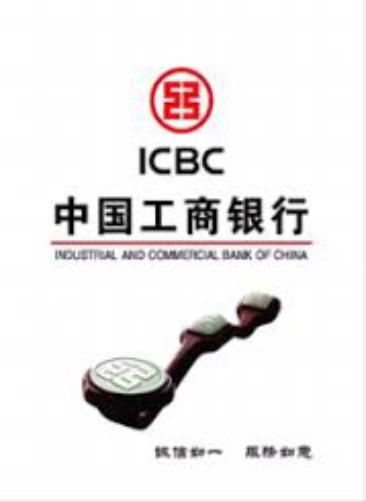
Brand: icbc-3
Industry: Others